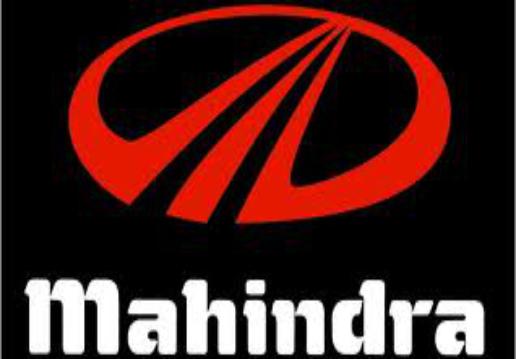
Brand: Mahindra-2
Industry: Transportation